The Vidette

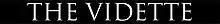
The Vidette Nameplate

The Vidette (formerly The Daily Vidette) is a fully digital student-run news organization at Illinois State University. It is an affiliate of UWIRE, which distributes and promotes the paper's content to its network.